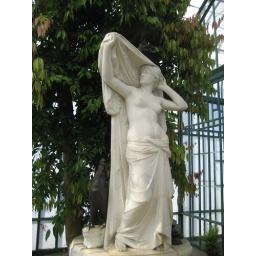
Inside the Serres Royales the official green house of the King. Yes, there has to be naked women in there.